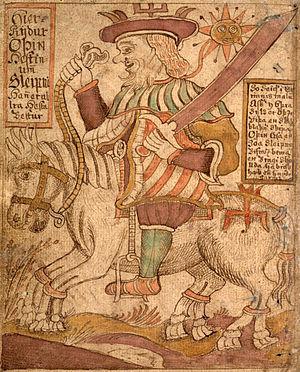
Sleipnir est, dans la mythologie nordique, un cheval fabuleux à huit jambes capable de se déplacer au-dessus de la mer comme dans les airs, monture habituelle du dieu Odin. Il est mentionné dans l’Edda poétique, série de textes compilés au XIIIᵉ siècle à partir de sources plus anciennes, et dans l’Edda en prose, rédigée à la même époque par Snorri Sturluson. Selon ces deux sources, Sleipnir est le fils du dieu Loki et d'un puissant étalon, Svaðilfari. Décrit comme le plus rapide et « le meilleur de tous les chevaux », il devient la monture d'Odin qui le chevauche jusque dans la région de Hel ; toutefois, le dieu s'en sert surtout pour traverser le pont Bifröst afin de se rendre à la troisième racine d'Yggdrasil, où se tient le conseil des dieux. L'Edda en prose donne de nombreux détails sur les circonstances de la naissance de Sleipnir, précisant entre autres sa couleur grise.
Ah! My Goddess est un manga de Kōsuke Fujishima.